Alex Sandro

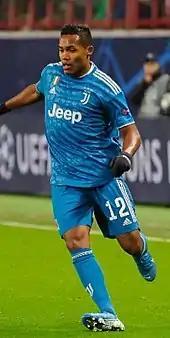
Alex Sandro playing for Juventus in the 2019–20 UEFA Champions League

On 24 August 2019, on the opening match day of the 2019–20 Serie A season, Alex Sandro assisted Giorgio Chiellini's goal in a 1–0 away win against Parma. On 18 December, he provided two assists, one for Paulo Dybala and another for Cristiano Ronaldo, in a 2–1 away win against Sampdoria.